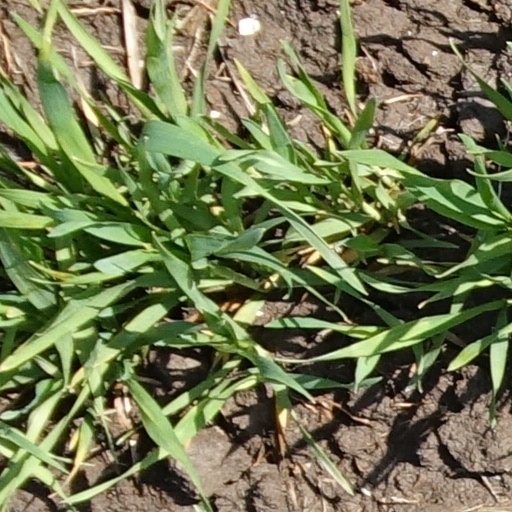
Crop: wheat